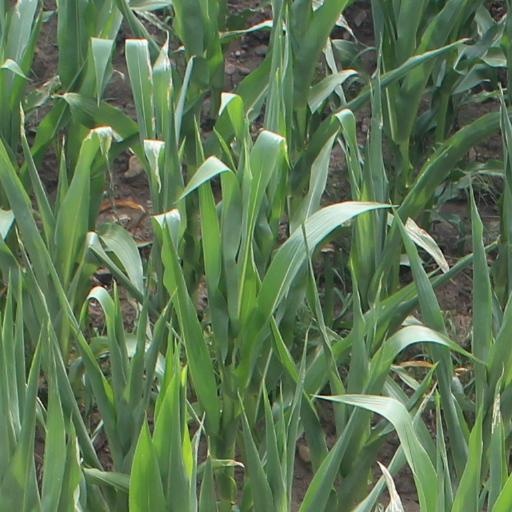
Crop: maize; corn